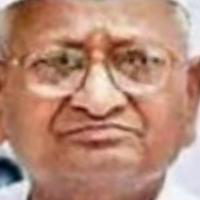
Age group: age 56-65